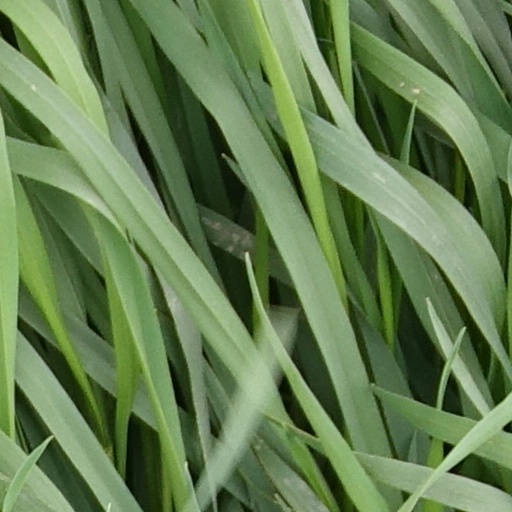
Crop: wheat